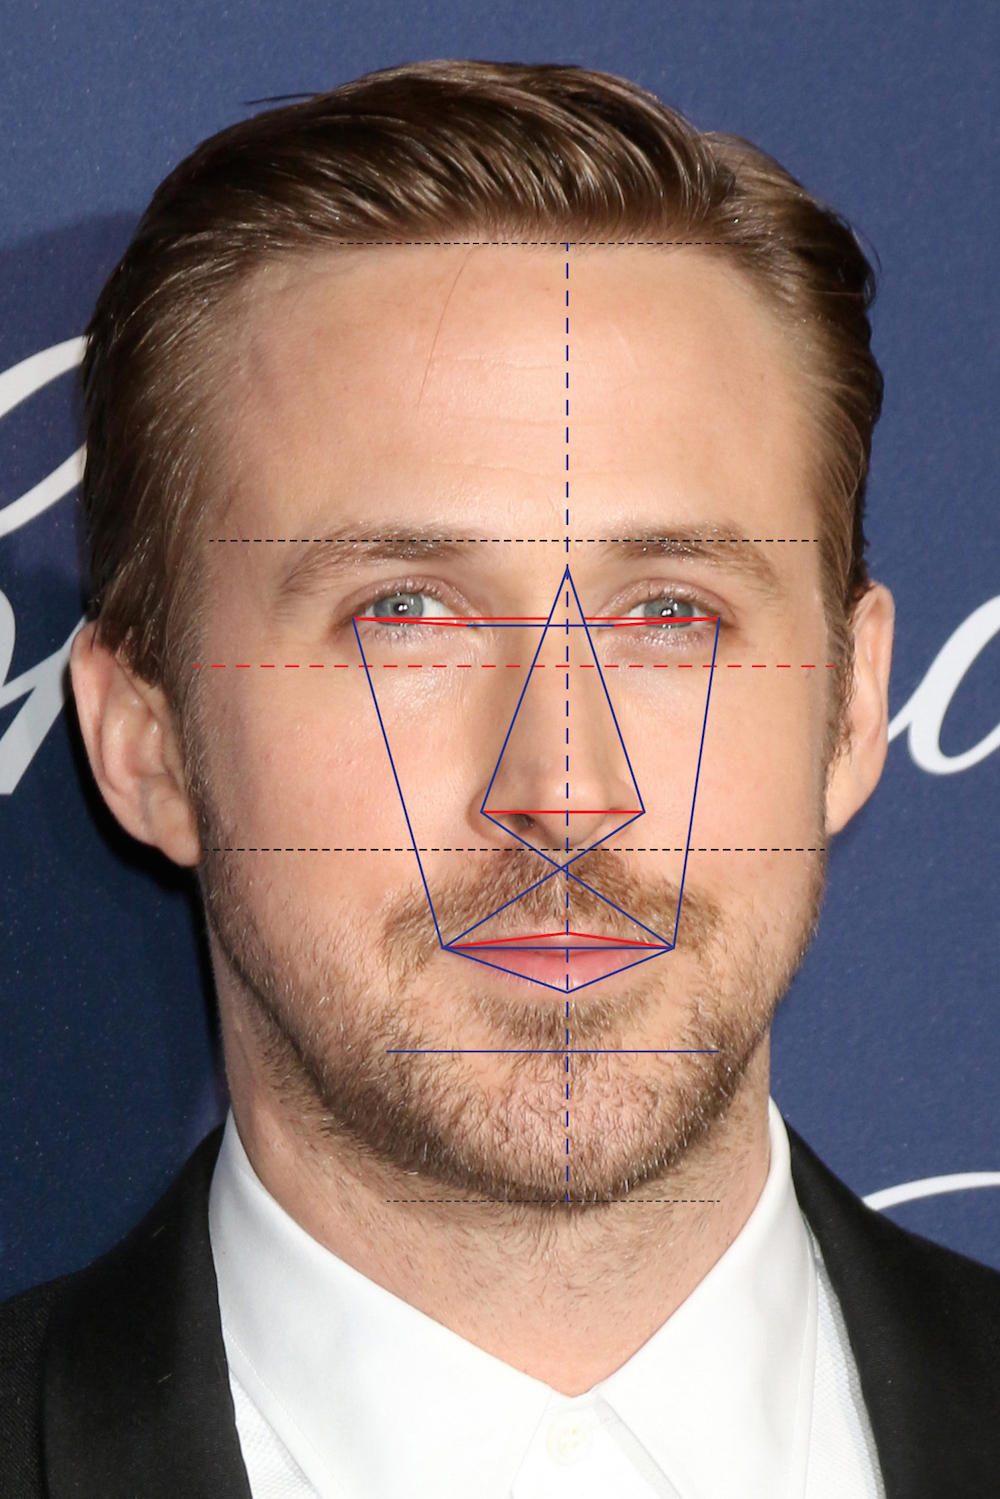
Label: Colored